Audi e-tron

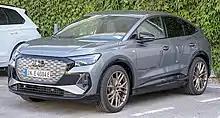
Audi Q4 e-tron Sportback is based on the MEB platform.

The Q4 e-tron is a battery electric crossover SUV unveiled at the 2019 Geneva Motor Show as a concept model. According to the Audi, the use of VW's MEB platform should improve its affordability. The production model is released in April 2021.